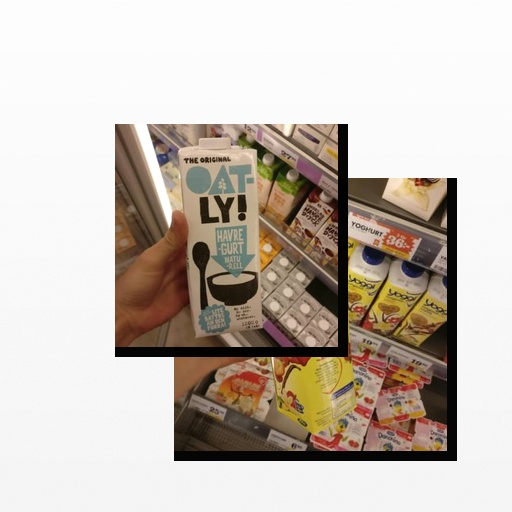
Food items: oat_yogurt, strawberry_yoghurt